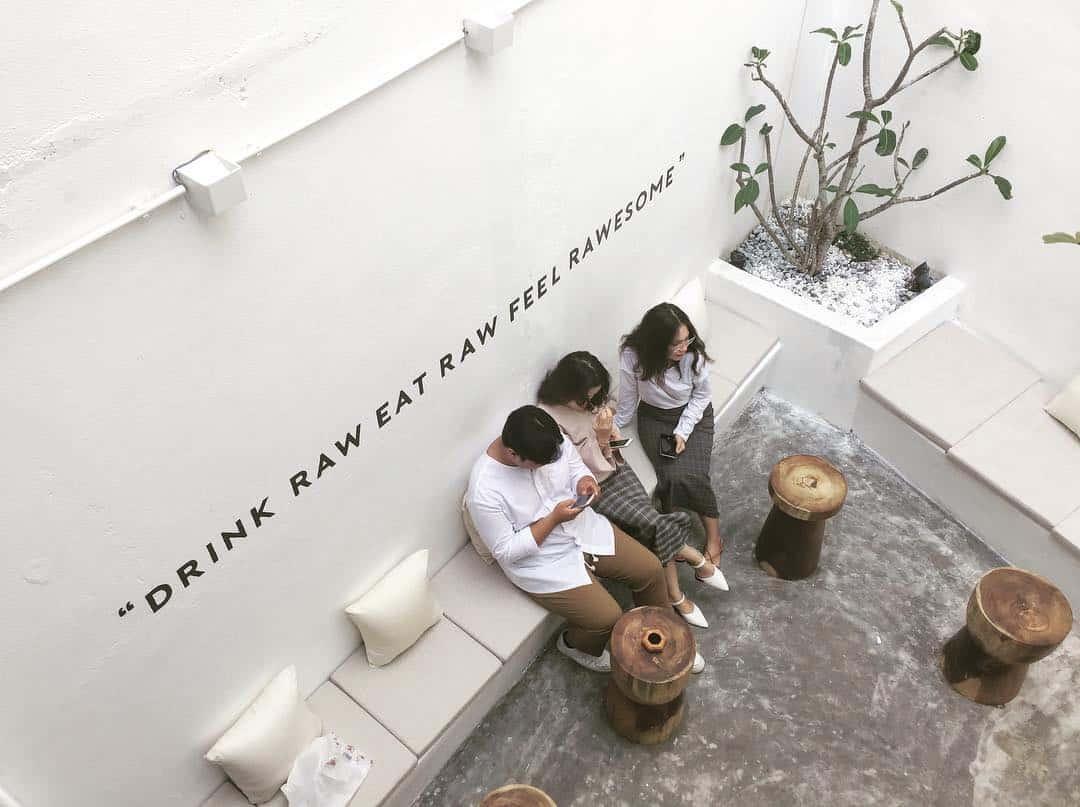
hai cô gái đang ngồi bên cạnh một chàng trai trên chiếc ghế